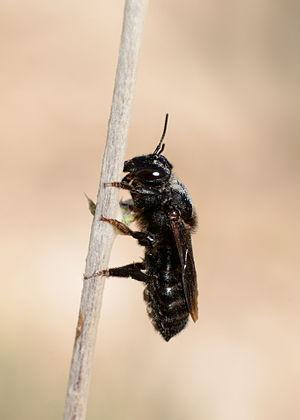
Chalicodoma est un sous-genre d'abeilles solitaires du genre Megachile et de la famille des Megachilidae. Contrairement aux autres Mégachiles, ces espèces ne constituent pas leurs nids en les tapissant de feuilles prédécoupées mais les bâtissent en utilisant de la boue.